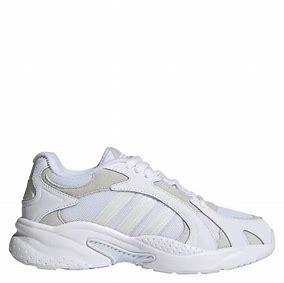
Brand: Adidas
Model: Crazychaos